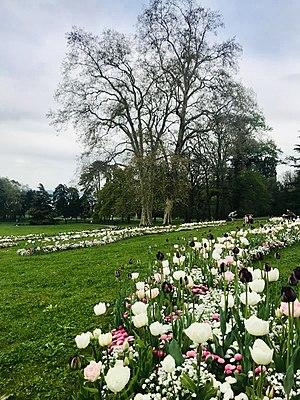
Jardin fleuri devant la Villa La Grange
Le parc La Grange est un parc public de 213 097 m² situé en ville de Genève, plus précisément sur la rive gauche du lac Léman.